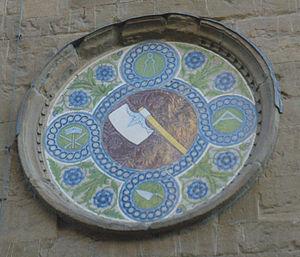
L’Arte est, depuis le Moyen Âge, l'ensemble des gestes précis concernant une pratique maîtrisée entre la science théorique et la pratique spontanée et va prendre son sens définitif connu aujourd'hui.
L'Arte dei Legnaioli est une corporation des arts et métiers de la ville de Florence, l'un des arts mineurs des Arti di Firenze qui y œuvraient avant et pendant la Renaissance italienne.